Frank Quattrone

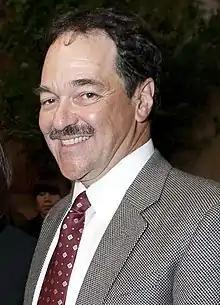
Quattrone in 2011

Frank Quattrone (born 1955) is an American technology investment banker who started technology sector franchises at Morgan Stanley, Deutsche Bank, and Credit Suisse First Boston. He helped bring dozens of technology companies public during the 1990s tech boom, including Netscape, Cisco, and Amazon.com. Later, he was prosecuted for interfering with a government probe into Credit Suisse First Boston's behavior in allocating "hot" IPOs. The case was eventually dropped. He was earning roughly $120 million a year during his peak at the firm. Quattrone is now head of investment banking firm Qatalyst Group, which he founded in March 2008.